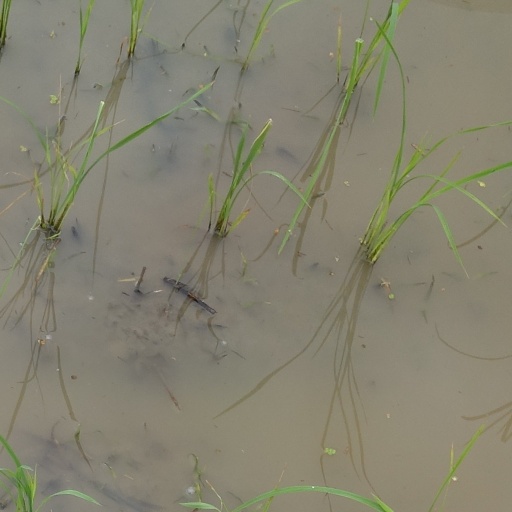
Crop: rice